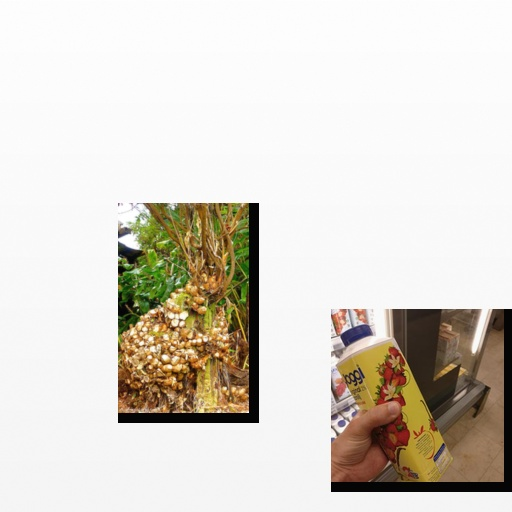
Food items: ginger, strawberry_yogurt